Red Food

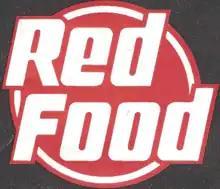
The 1994 logo

The first logo used by Red Food Stores, Inc. was similar to the second one (as seen in this article), but with a rooster in the middle of it. The last logo used was plain red with little or no curves around the inside and outside of the letters. It was introduced a year before Ahold bought the company.